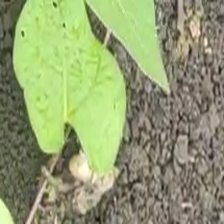
Weed species: Obscure_morning _glory(Ipomoea obscura)